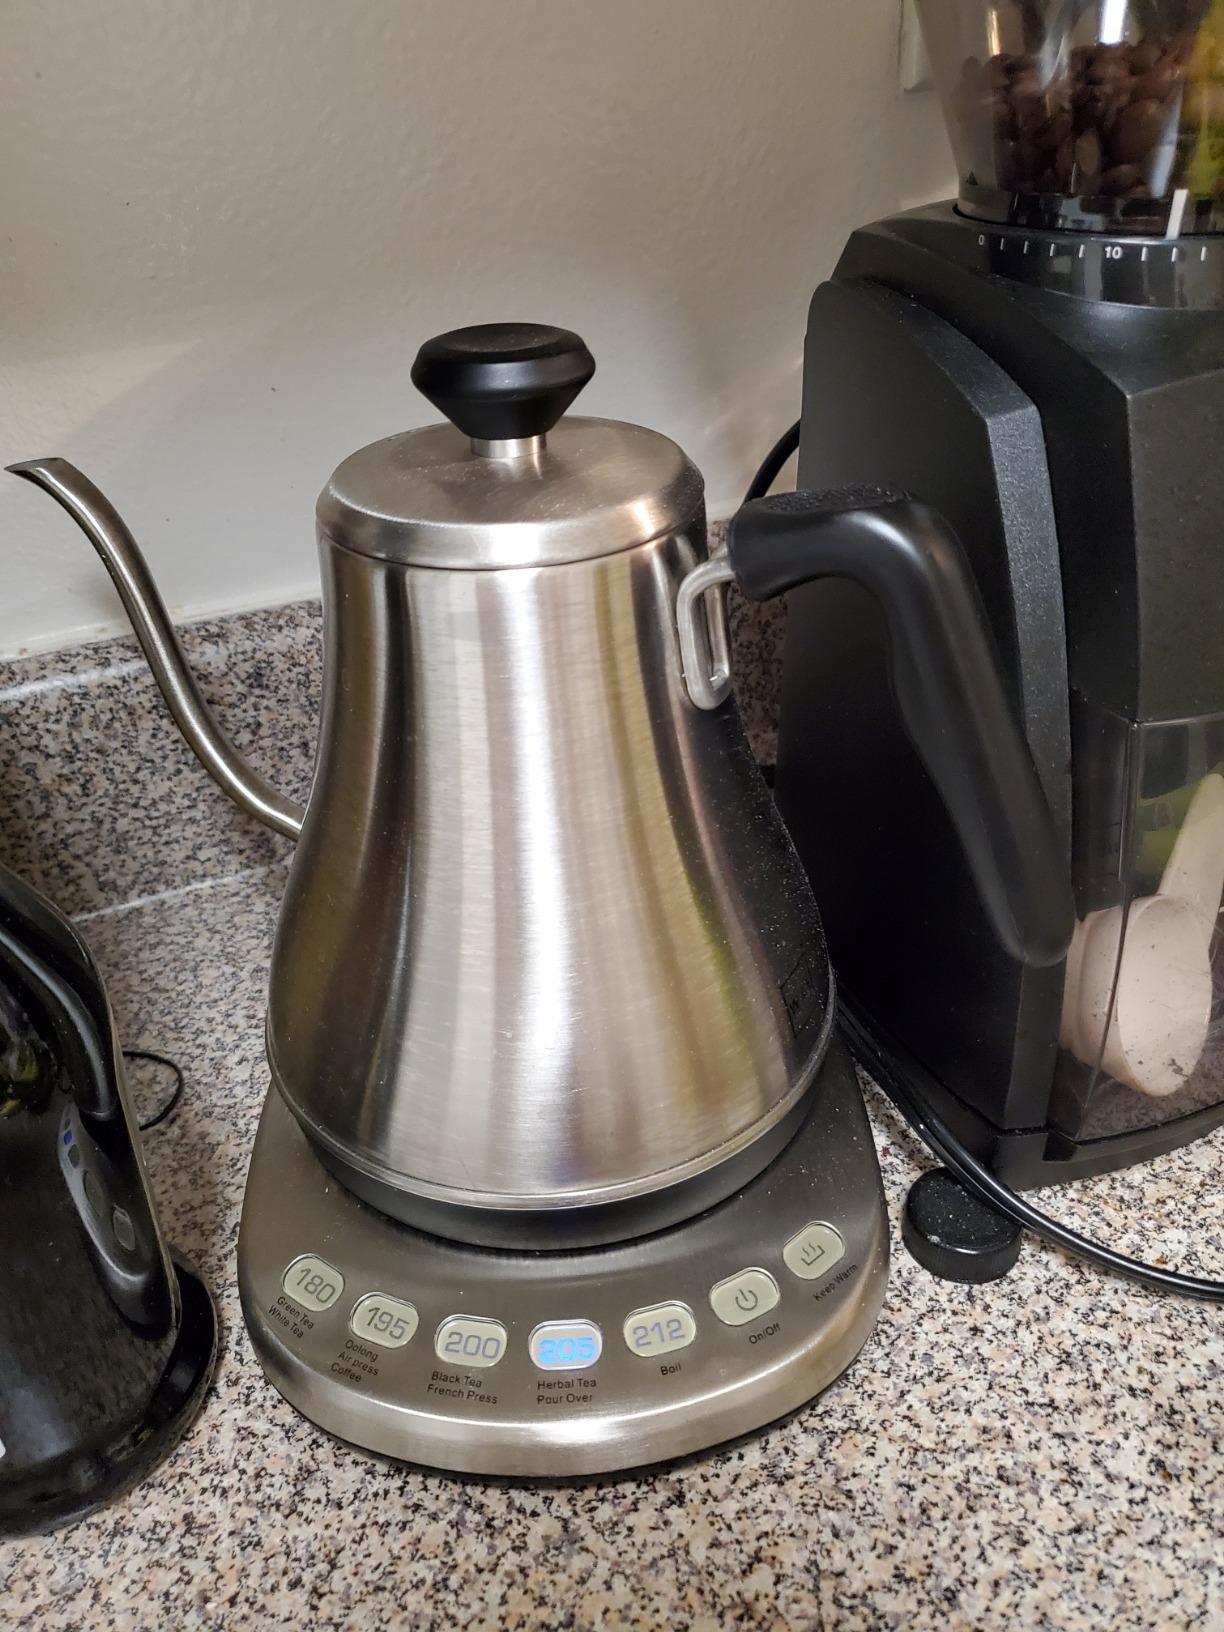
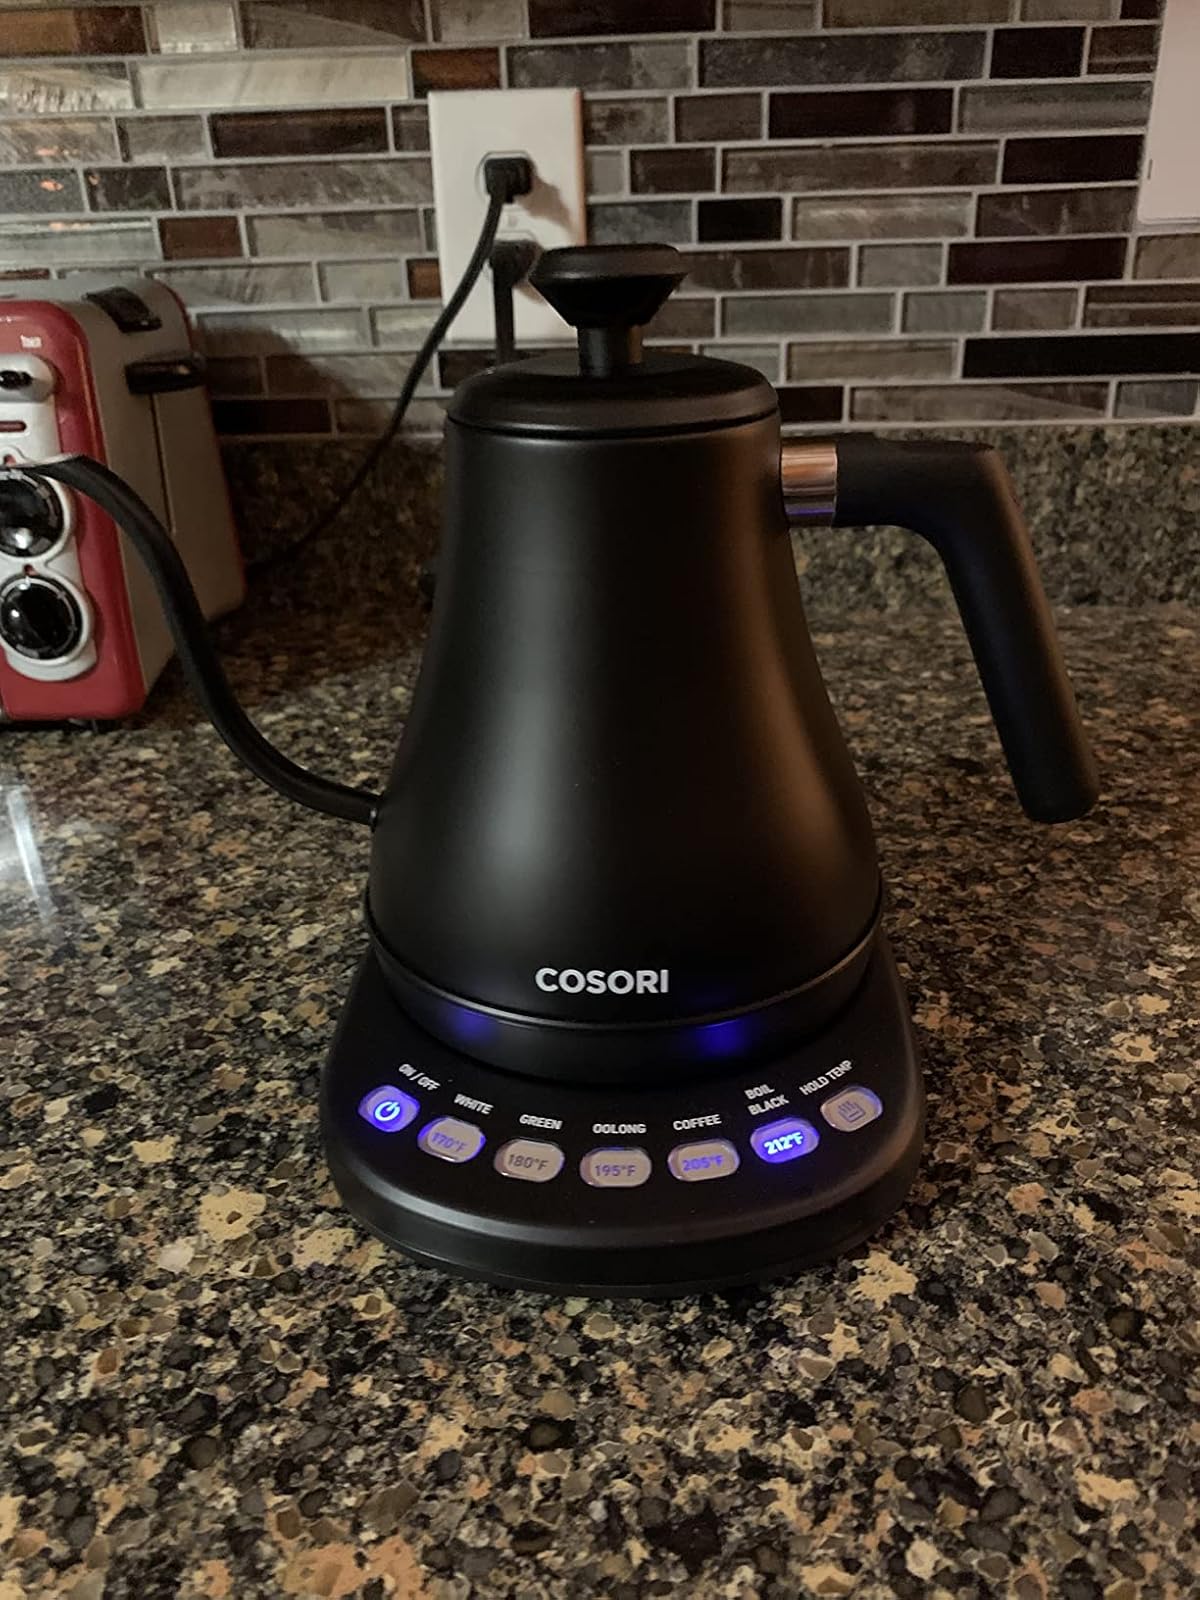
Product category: items_kettle
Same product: no